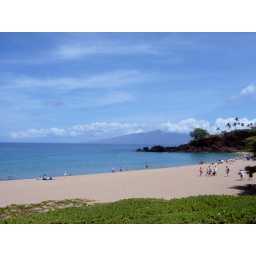
Here is the beach outside our hotel room during the day.  We spent many hours snorkelling by the black rock outcropping.